Roman brick

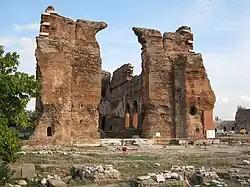
The Red Basilica at Pergamon, built using Roman brick

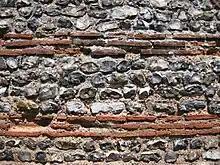
Wall of the Roman shore fort at Burgh Castle, Norfolk, with alternating courses of flint and brickwork

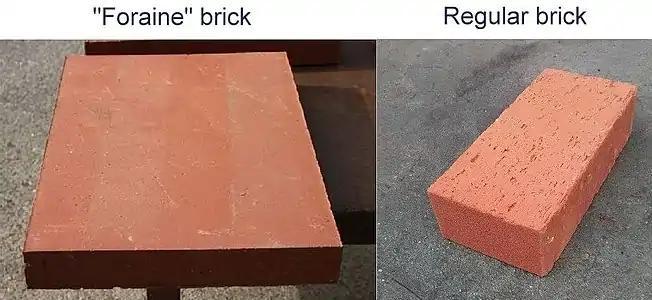
The "Foraine" brick is a medieval heir of the Roman brick in the region of Toulouse (France), still used nowadays.

Roman brick was almost invariably of a lesser height than modern brick, but was made in a variety of different shapes and sizes. Shapes included square, rectangular, triangular and round, and the largest bricks found have measured over three feet in length. Ancient Roman bricks had a general size of 1½ Roman feet by 1 Roman foot, but common variations up to 15 inches existed. Other brick sizes in Ancient Rome included 24" x 12" x 4", and 15" x 8" x 10". Ancient Roman bricks found in France measured 8" x 8" x 3". The Constantine Basilica in Trier is constructed from Roman bricks 15" square by 1½" thick. There is often little obvious difference (particularly when only fragments survive) between Roman bricks used for walls on the one hand, and tiles used for roofing or flooring on the other, and so archaeologists sometimes prefer to employ the generic term Ceramic Building Material (or CBM).